Design management

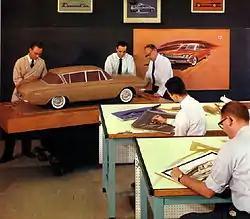
Operational design management deals, among other things, with individual design projects and teams. Standing by the scale model's left front fender is Dick Teague, a design manager at American Motors Corporation (AMC) in 1961.

Architectural management can be defined as an ordered way of thinking which helps to realise a quality building for an acceptable cost or as a process function with the aim of delivering greater architectural value to the client and society. Research by Kiran Gandhi describes architectural management as a set of practical techniques for an architect to successfully operate his practice. The term "architectural management" has been in use since the 1960s. The evolution of the field of architectural management has not been a smooth affair. Architectural practice was merely considered a business until after the Second World War, and even then practitioners appeared to be concerned about the conflict between art and commerce, demonstrating indifference to management. There was apparent conflict between the image of an architect and the need for professional management of the architectural business. Reluctance to embrace management and business as an inherent part of architectural practice could also be seen in architectural education programmes and publications. It appears that the management of architectural design, as well as architectural management in general, is still not being given enough importance. Architectural management falls into two distinct parts: office or practice management and project management. Office management provides an overall framework within which many individual projects are commenced, managed, and completed. Architectural management extends between the management of the design process, construction, and project management, through to facilities management of buildings in use. It is a powerful tool that can be applied to the benefit of professional service firms and the total building processes, yet it continues to receive too little attention both in theory and in practice.